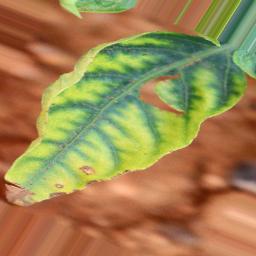
Label: nutritional